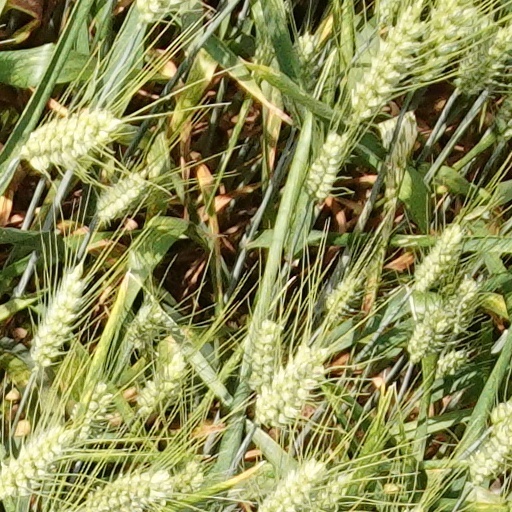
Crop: wheat